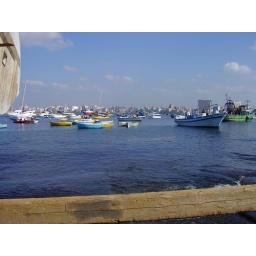
The colorful boats in Alexandria Bay, Egypt. October 2005.